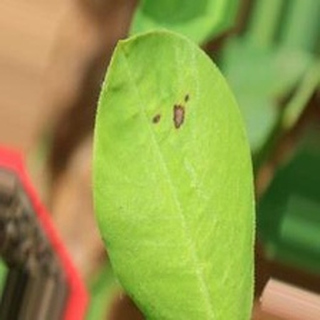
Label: groundnut_early_leaf_spot